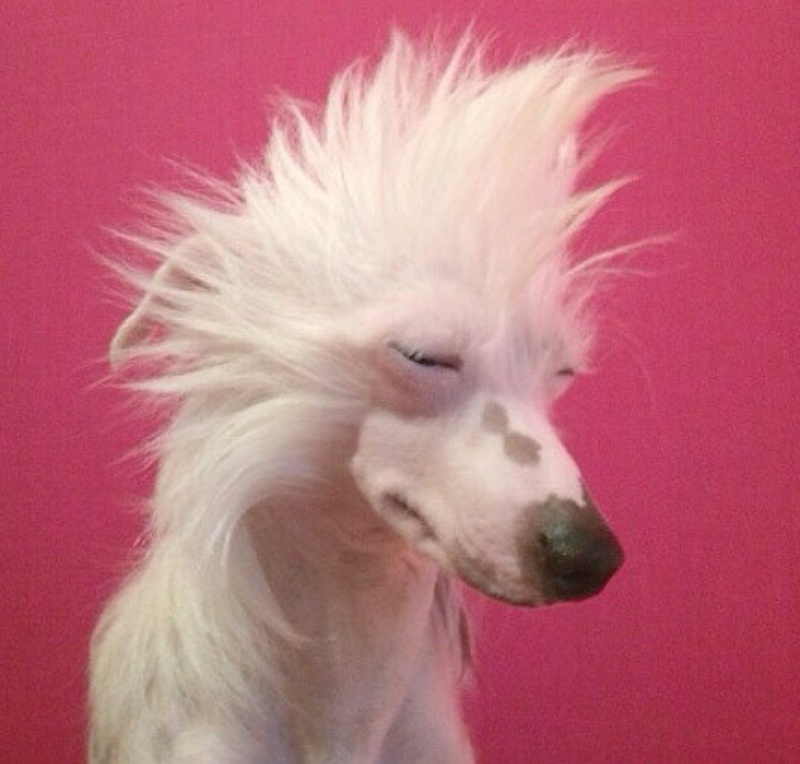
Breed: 234-n000093-Chinese_Crested_Dog